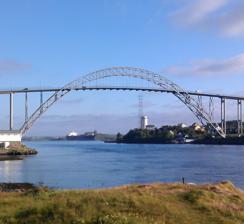
Building: Karmsund Bridge
Country: Unknown
Year built: 1955
Bridge in Karmøy Karmsund Bridge Karmsund bru View of the bridge Coordinates 59°22′32″N 5°17′43″E / 59.37556°N 5.29528°E / 59.37556; 5.29528 Carries E134 Crosses Karmsundet Locale Karmøy Characteristics Design Arch Material Steel Total length 691 metres (2,267 ft) Longest span 184 metres (604 ft) No. of spans 37 Clearance above 46 metres (151 ft) History Opened 1955 Location Karmsund Bridge ( Norwegian : Karmsund bru ) is a bridge over the Karmsundet strait in Rogaland county, Norway .  The bridge is located in Karmøy municipality and it links the island of Karmøy to the Norwegian mainland.  The steel arched road bridge carries the European route E134 highway.  It is 691 meters (2,267 ft) in length with 46 metres (151 ft) of clearance below the bridge.  There are 37 spans on the bridge and the main span is 184 meters (604 ft) wide. It was completed in 1955. See also List of bridges in Norway List of bridges in Norway by length List of bridges List of bridges by length References